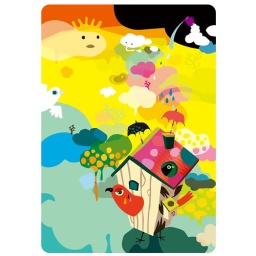
a bird live in the house